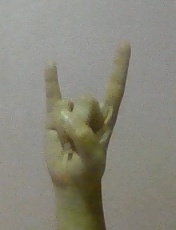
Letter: la